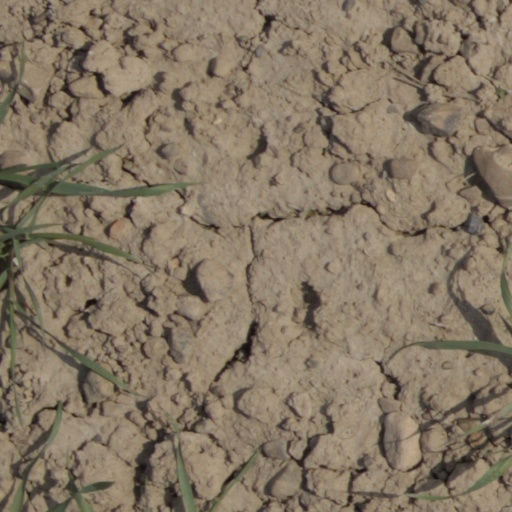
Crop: wheat